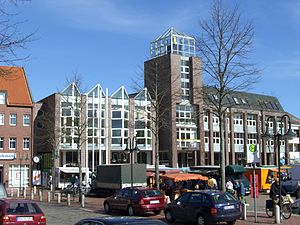
Rotenburg (Wümme)
Rådhus
Rotenburg an der Wümme er en by med knap 21.000 indbyggere i Landkreis Rotenburg (Wümme), som den er administrationsby i. Den ligger ved floden Wümme i trekanten mellem Bremen, Hannover und Hamburg, i den nordlige del af den tyske delstat Niedersachsen.